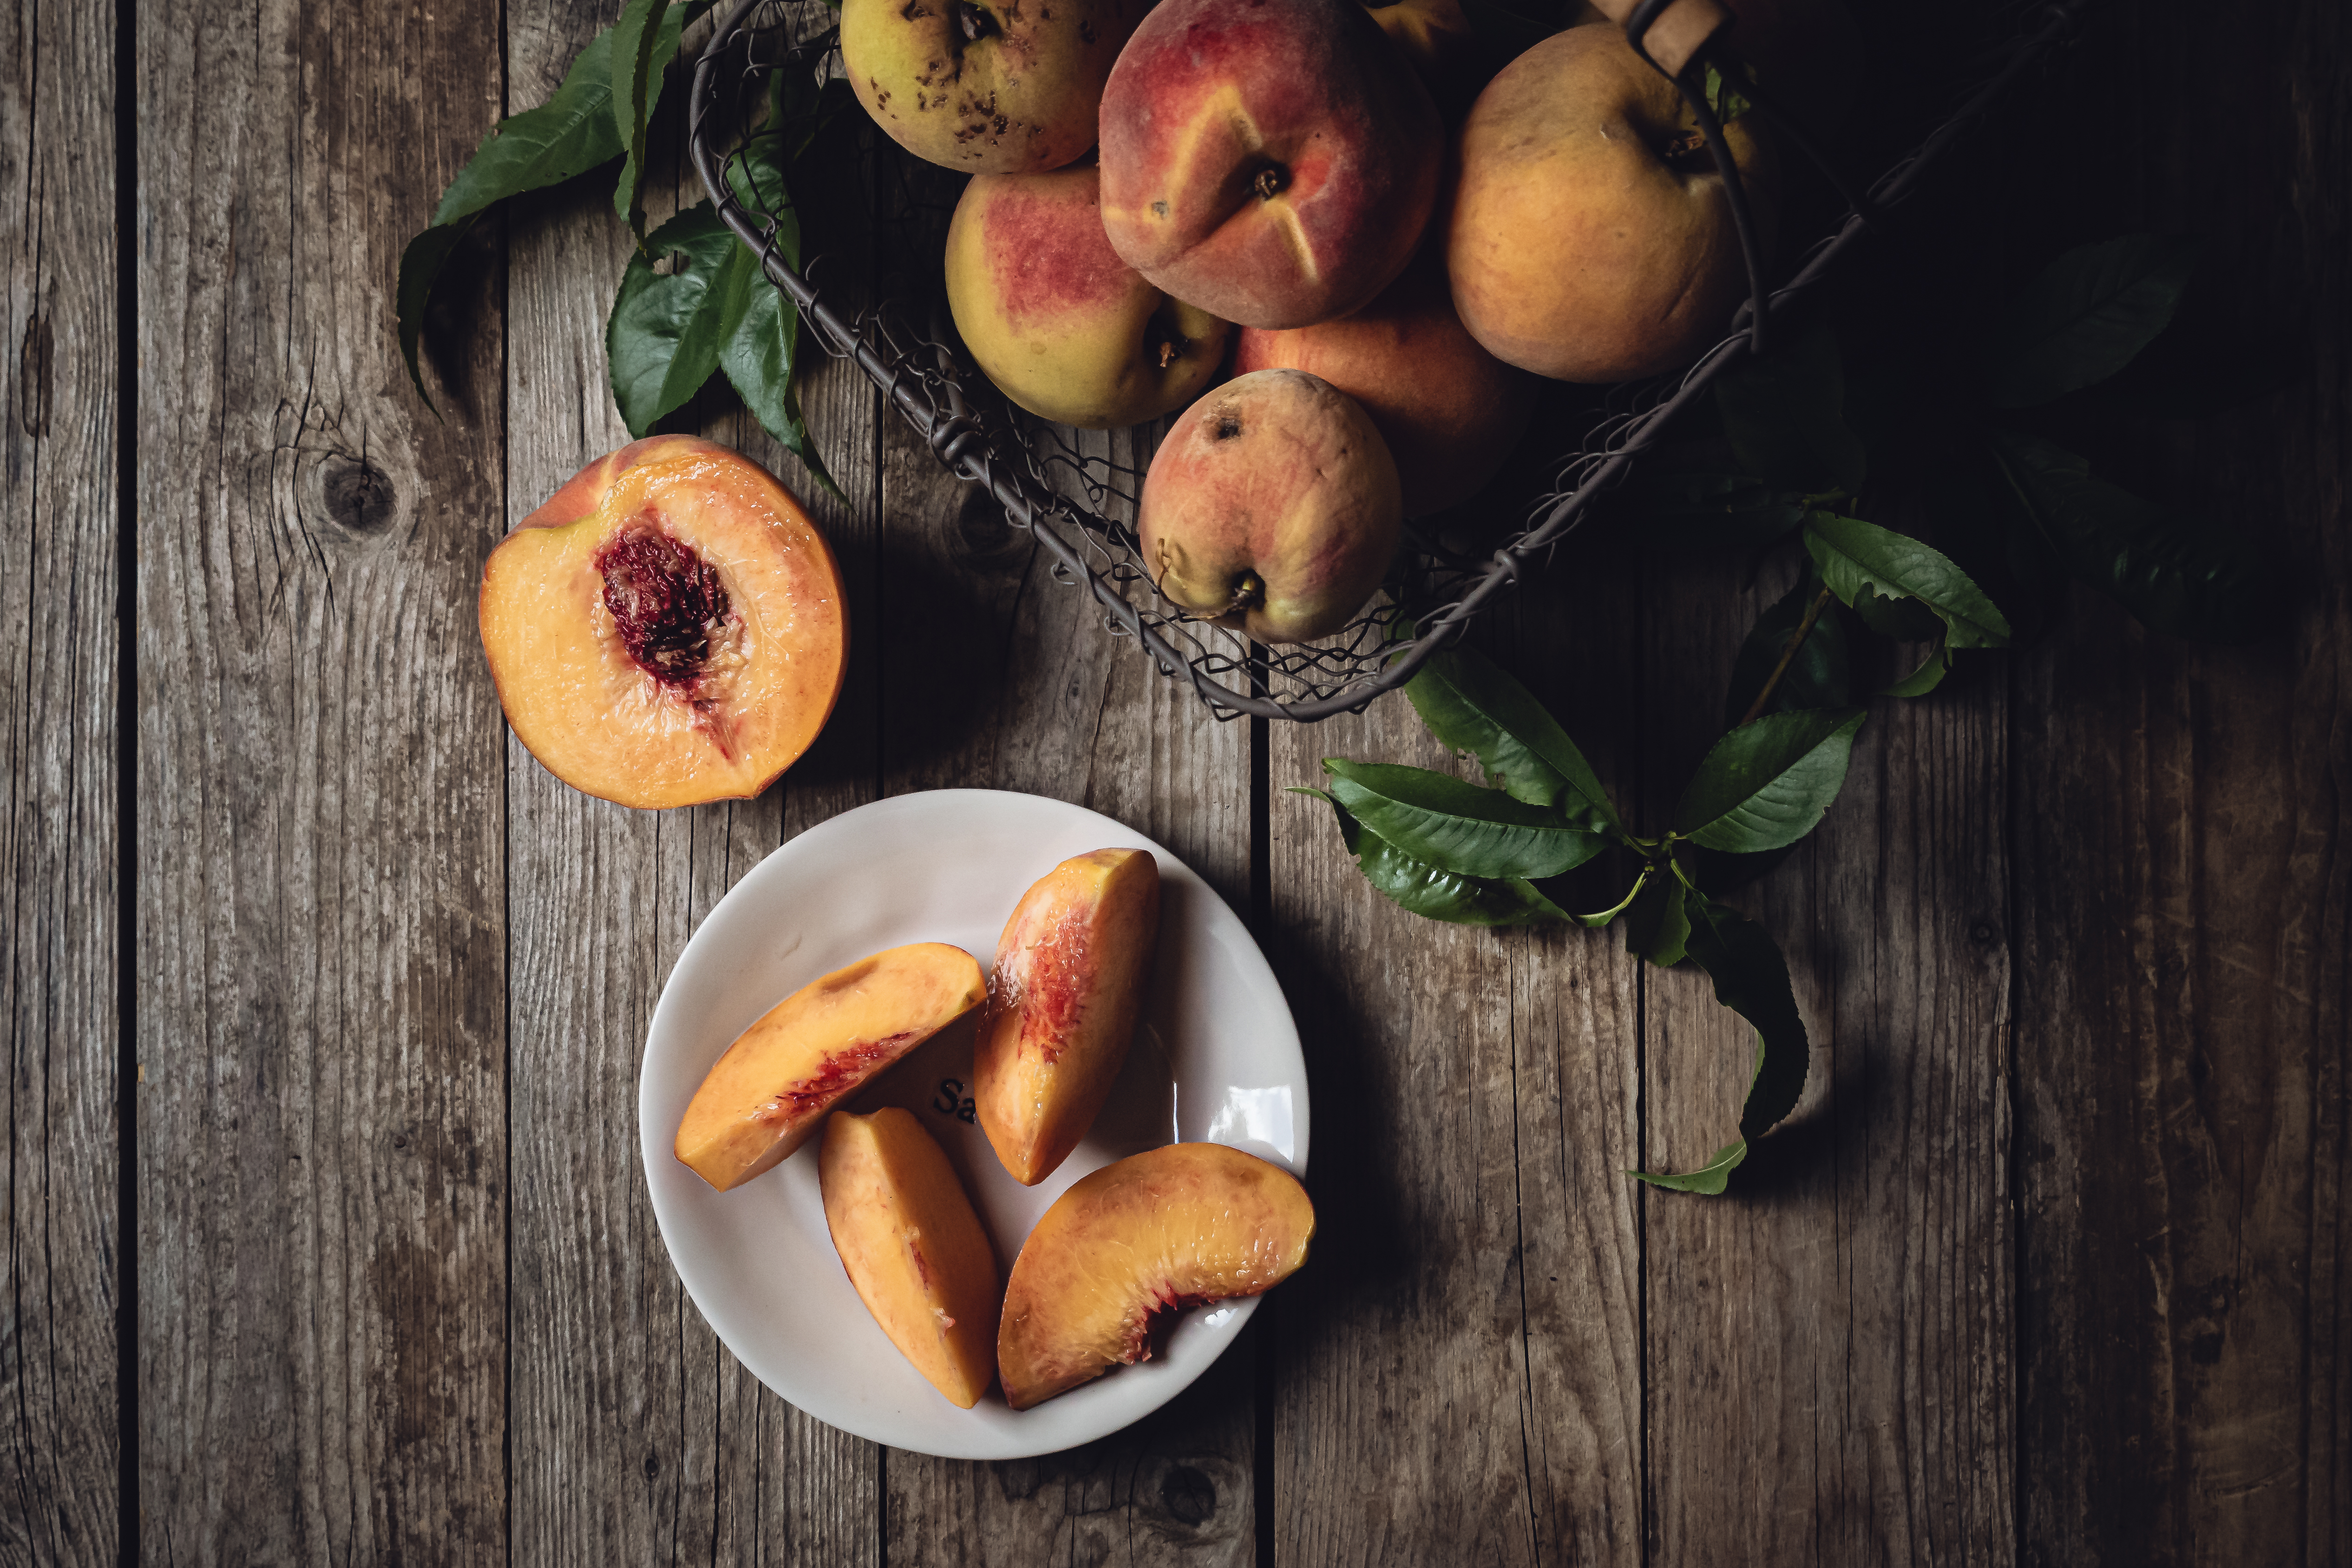
food, peach, cuisine, ingredient, dish, produce, fruit, still life photography, superfood, nectarines, plant, vegetarian food, still life, apricot, nectarine, prunus